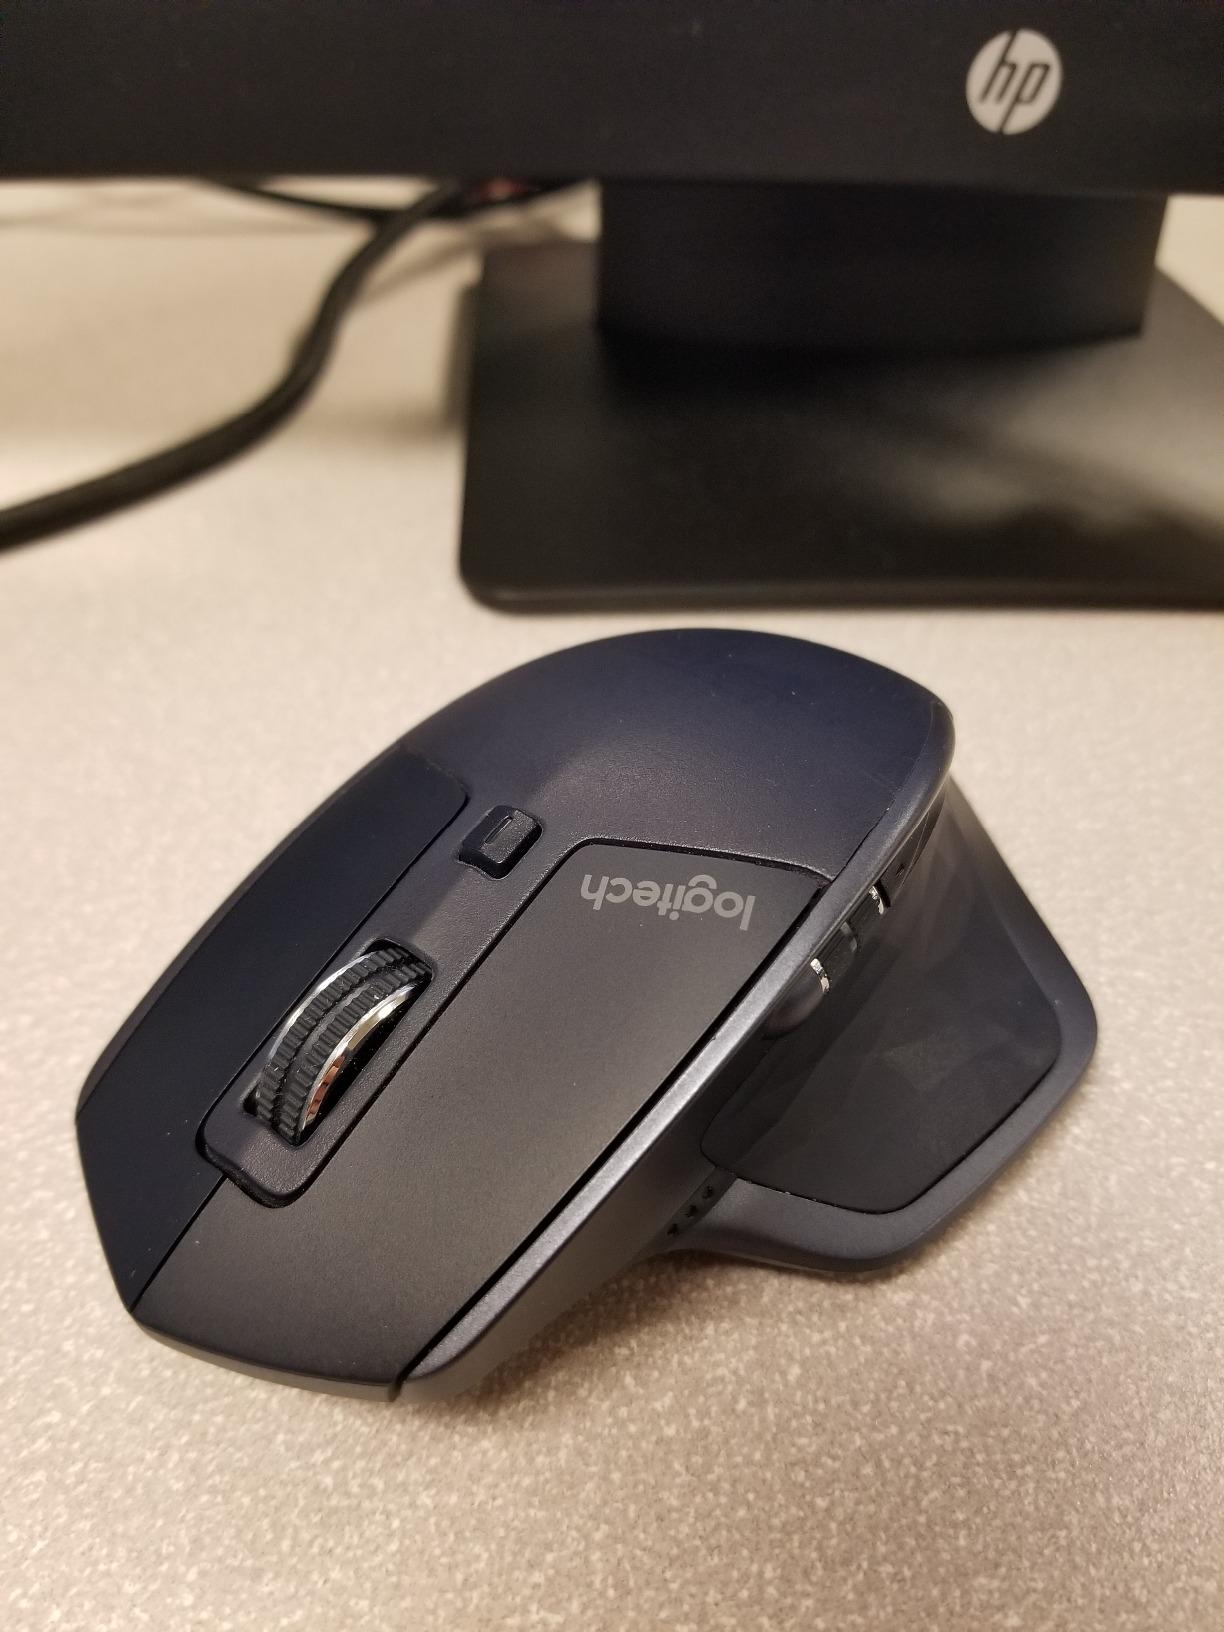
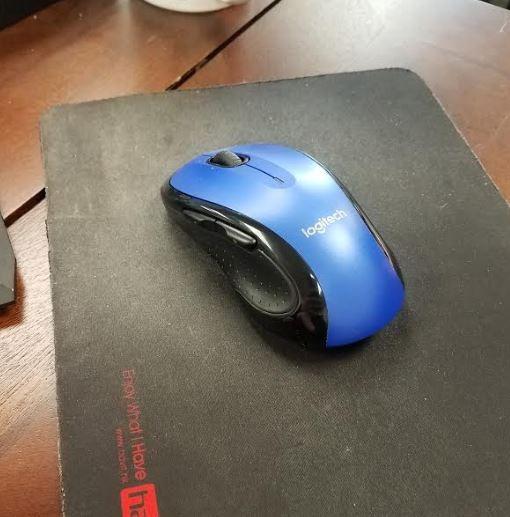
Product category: mouse
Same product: no